Sir Thomas Thompson, 1st Baronet

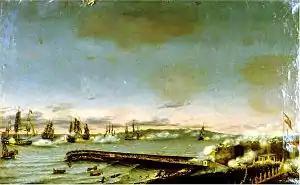
The Battle of Santa Cruz de Tenerife. Thompson was involved in the failed attack.

He spent a number of years on land without command of a ship until the outbreak of the French Revolutionary Wars provided employment. By late 1796 he had secured command of the fourth rate . He then joined the Mediterranean Fleet under John Jervis, and was assigned to the squadron under Horatio Nelson. Thompson took part in Nelson's attack on Santa Cruz in July 1797. Thompson was among those leading the landing parties, under the overall direction of Nelson and Thomas Troubridge. The initial attempts to force a landing were hampered by the wind, and when the parties made a successful landing in the evening of 22 July, they came under heavy fire from the Spanish defenders. Thompson's party were able to advance and spike several of the enemy's cannon, but the British forces had become dispersed throughout the town, and were forced to negotiate a truce to allow them to withdraw. Thompson himself was wounded in the battle.